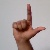
The image shows a hand gesture representing the letter 'L' in Indian Sign Language.